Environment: real
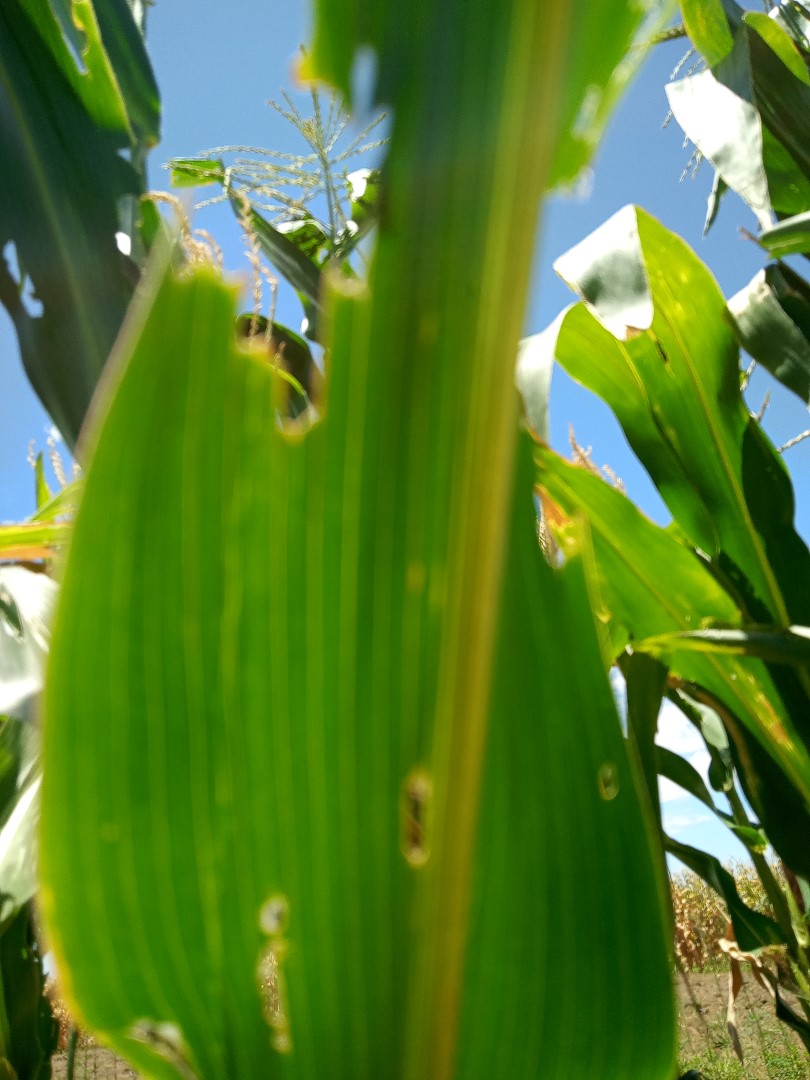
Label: fall_armyworm